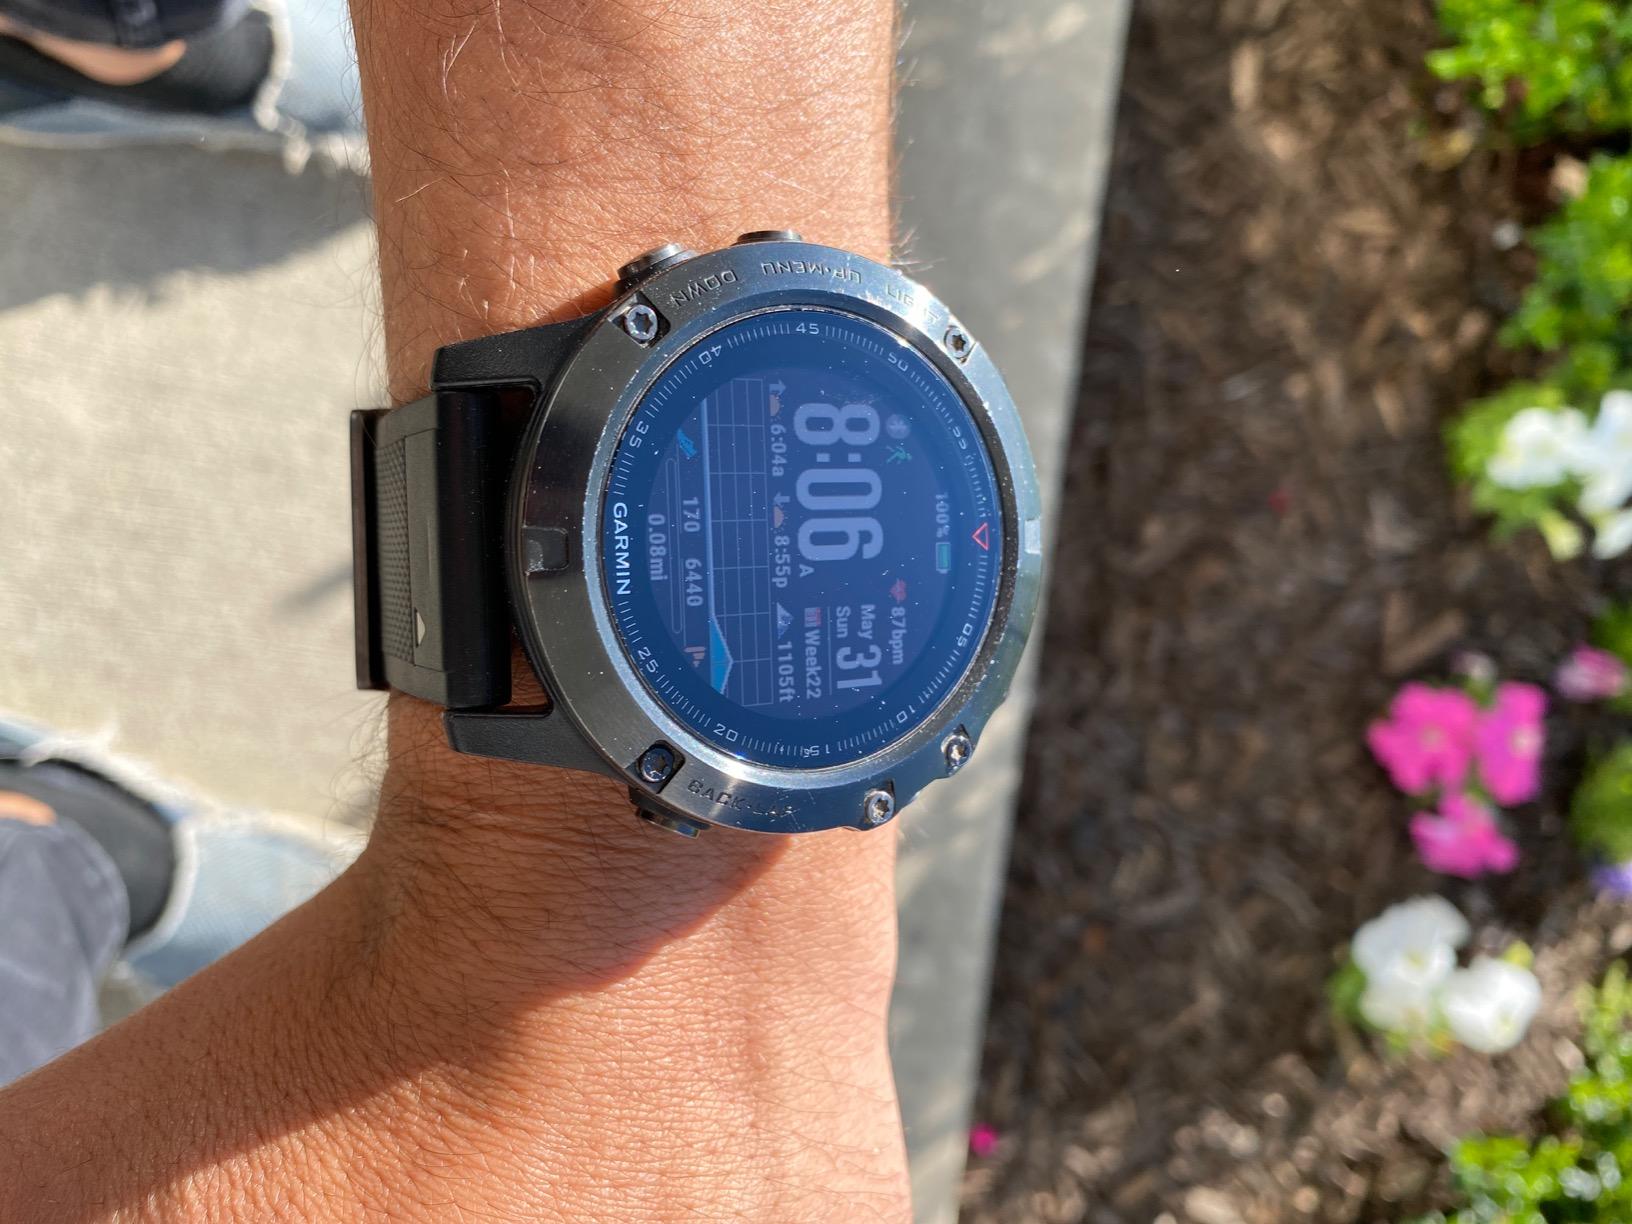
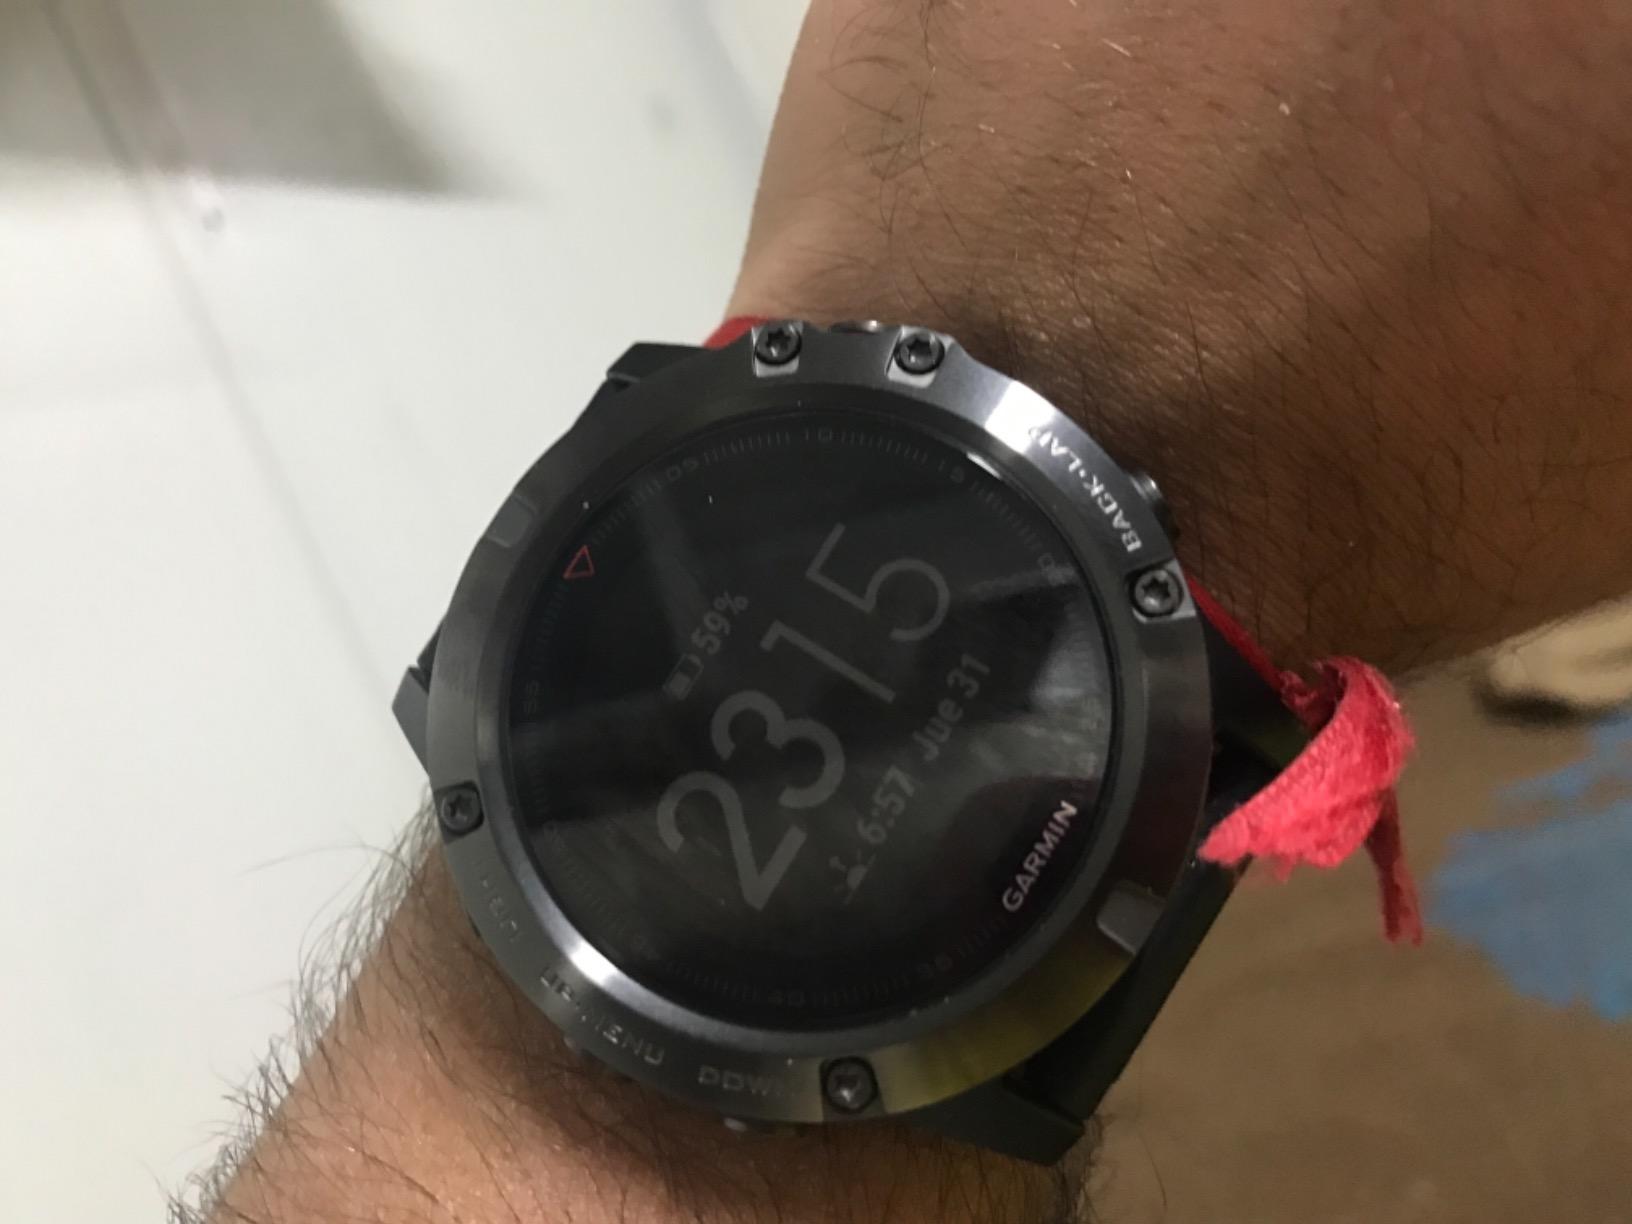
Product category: smartwatch
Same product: yes